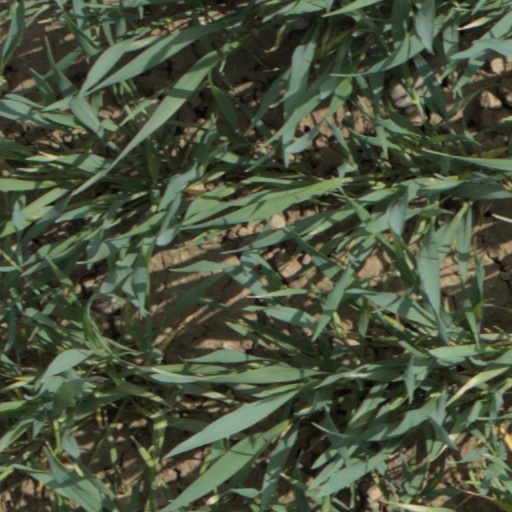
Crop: wheat